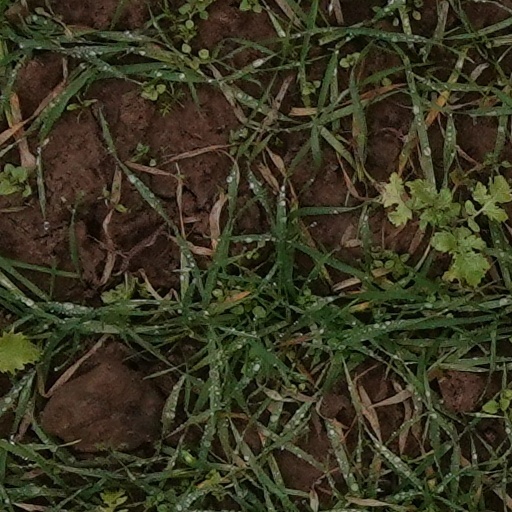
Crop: wheat